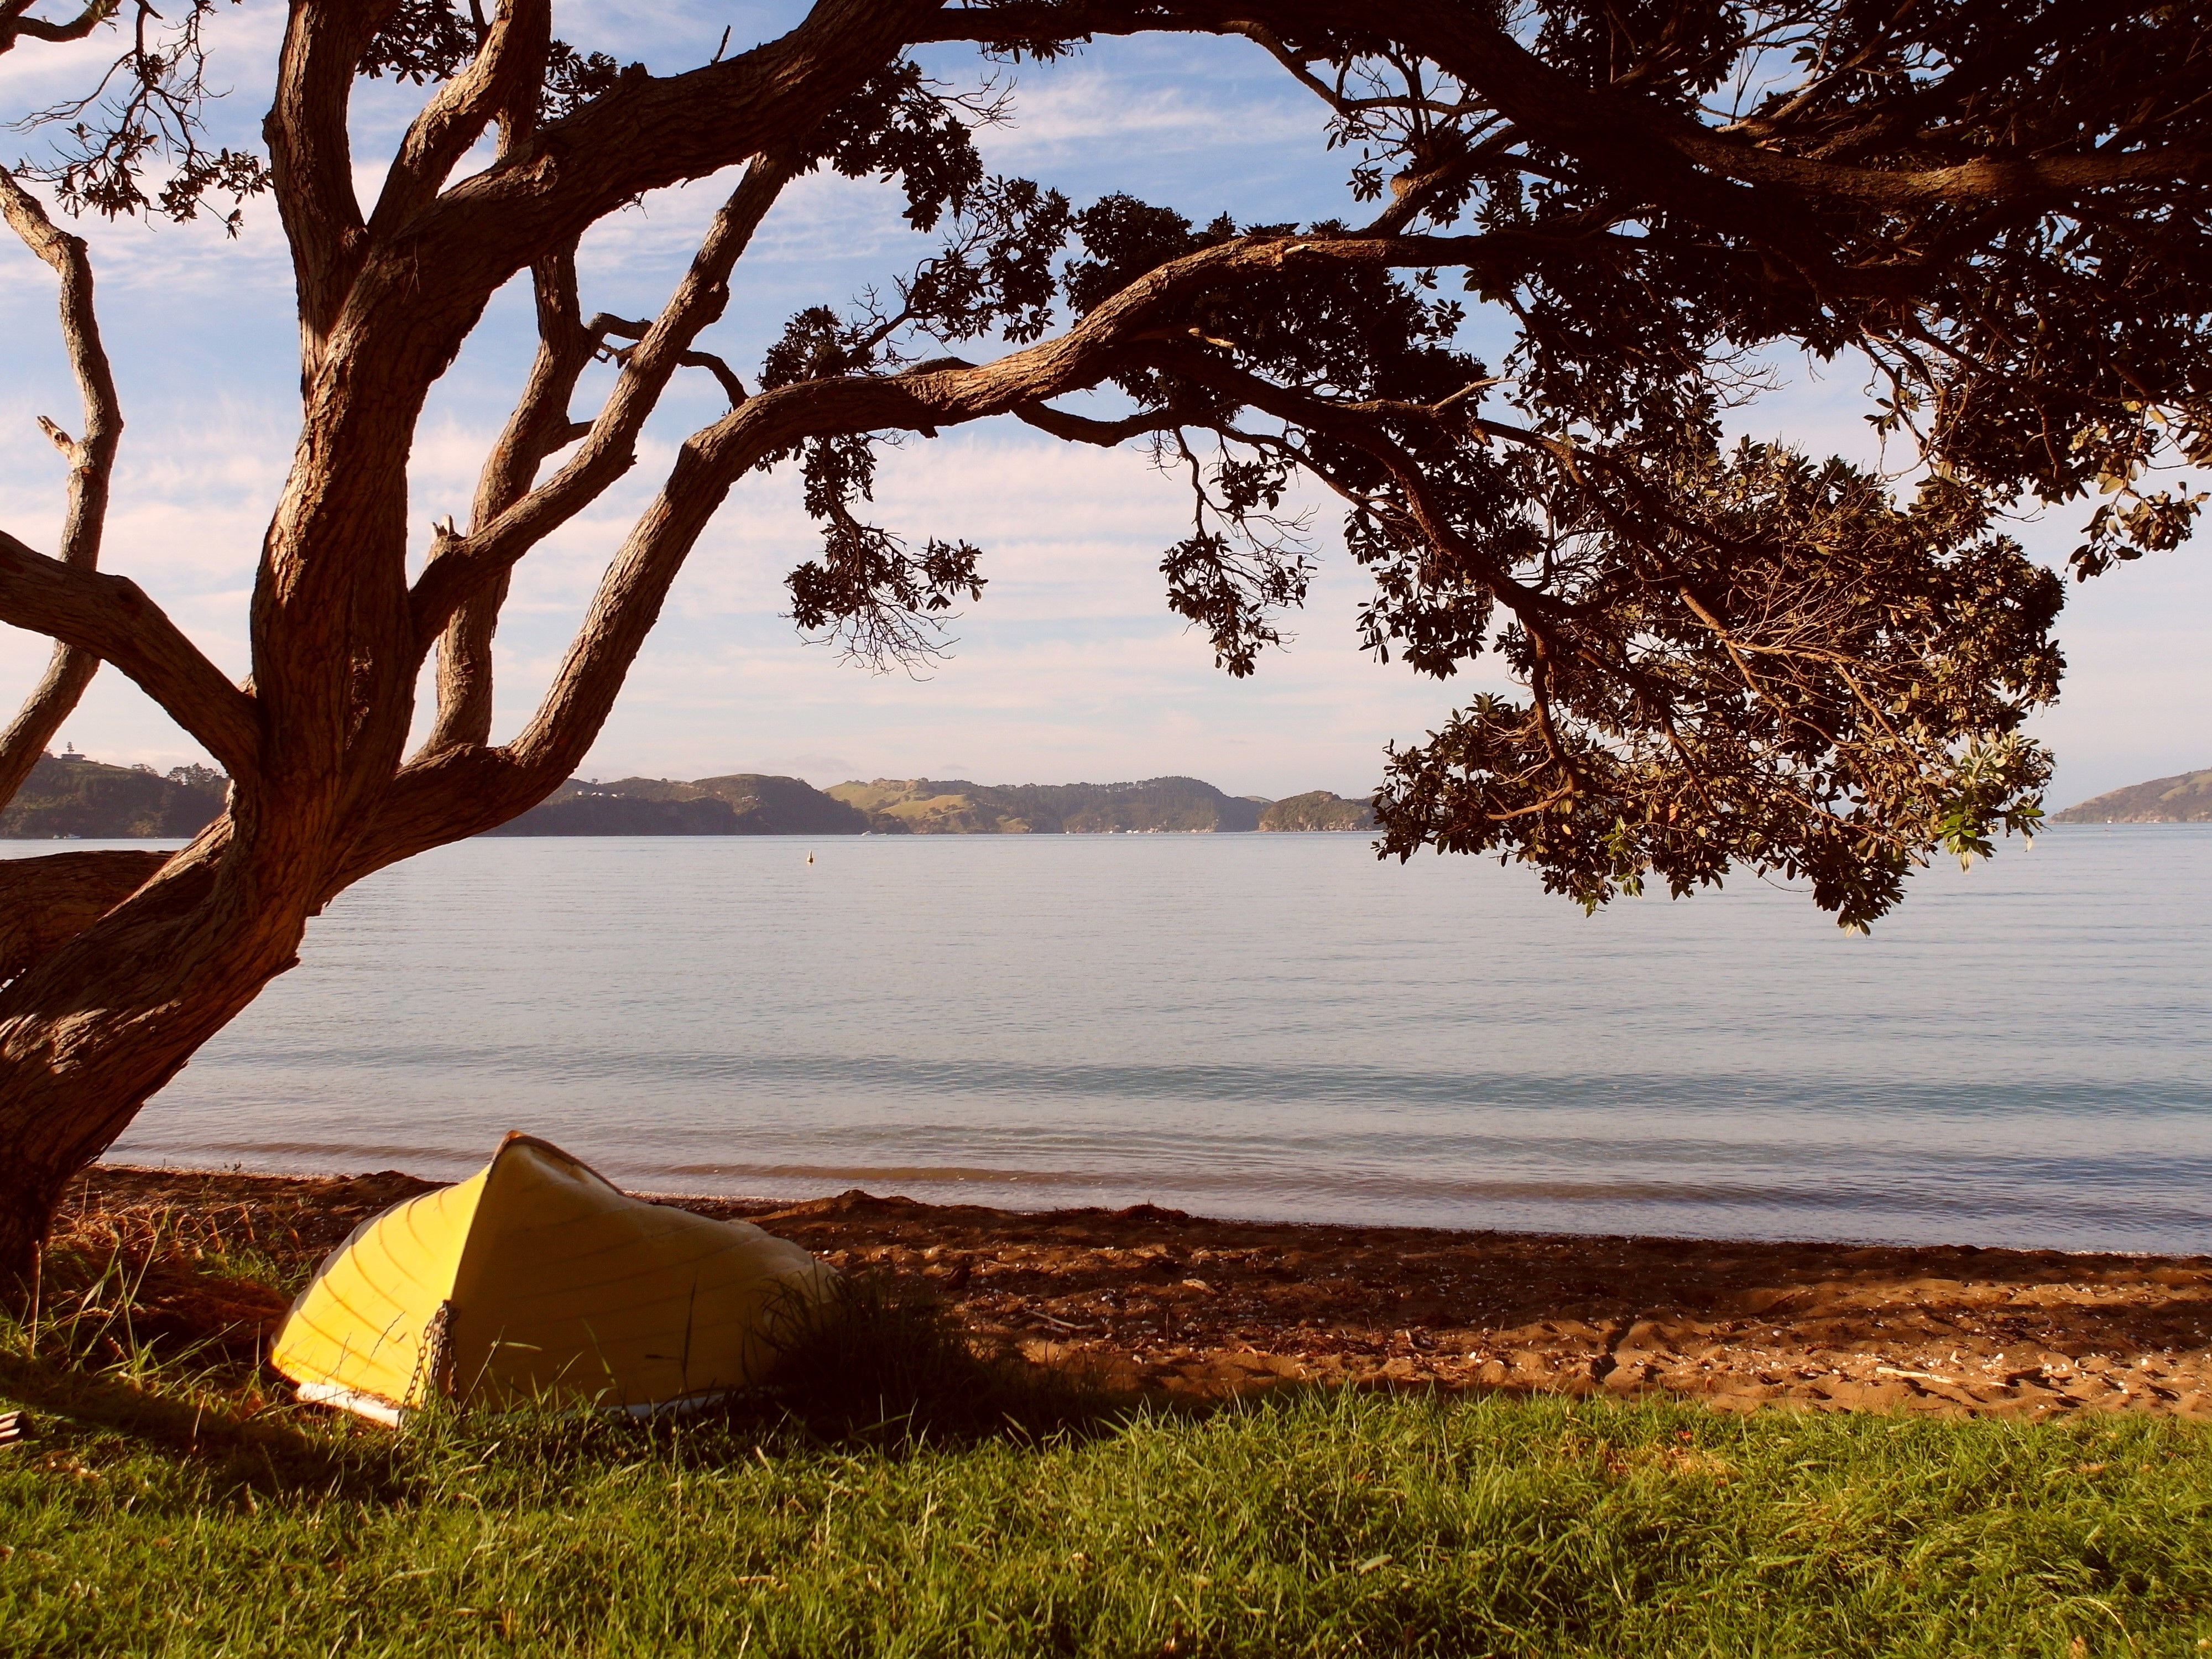
beach, landscape, sea, coast, tree, nature, grass, plant, sunset, boat, sunlight, morning, leaf, shore, flower, lake, dusk, evening, reflection, autumn, season, new zealand, woody plant, pohutukawa tree, oamaru bay